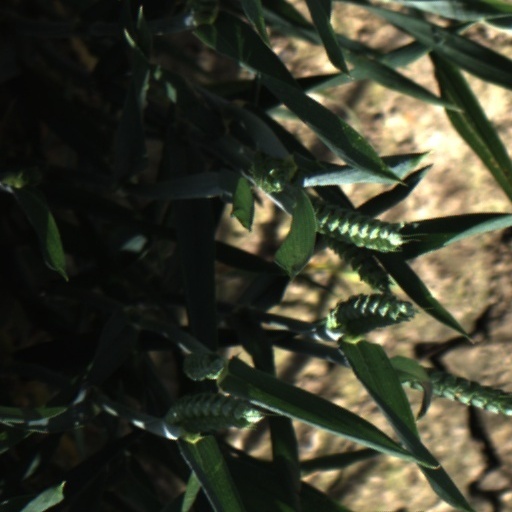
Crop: wheat